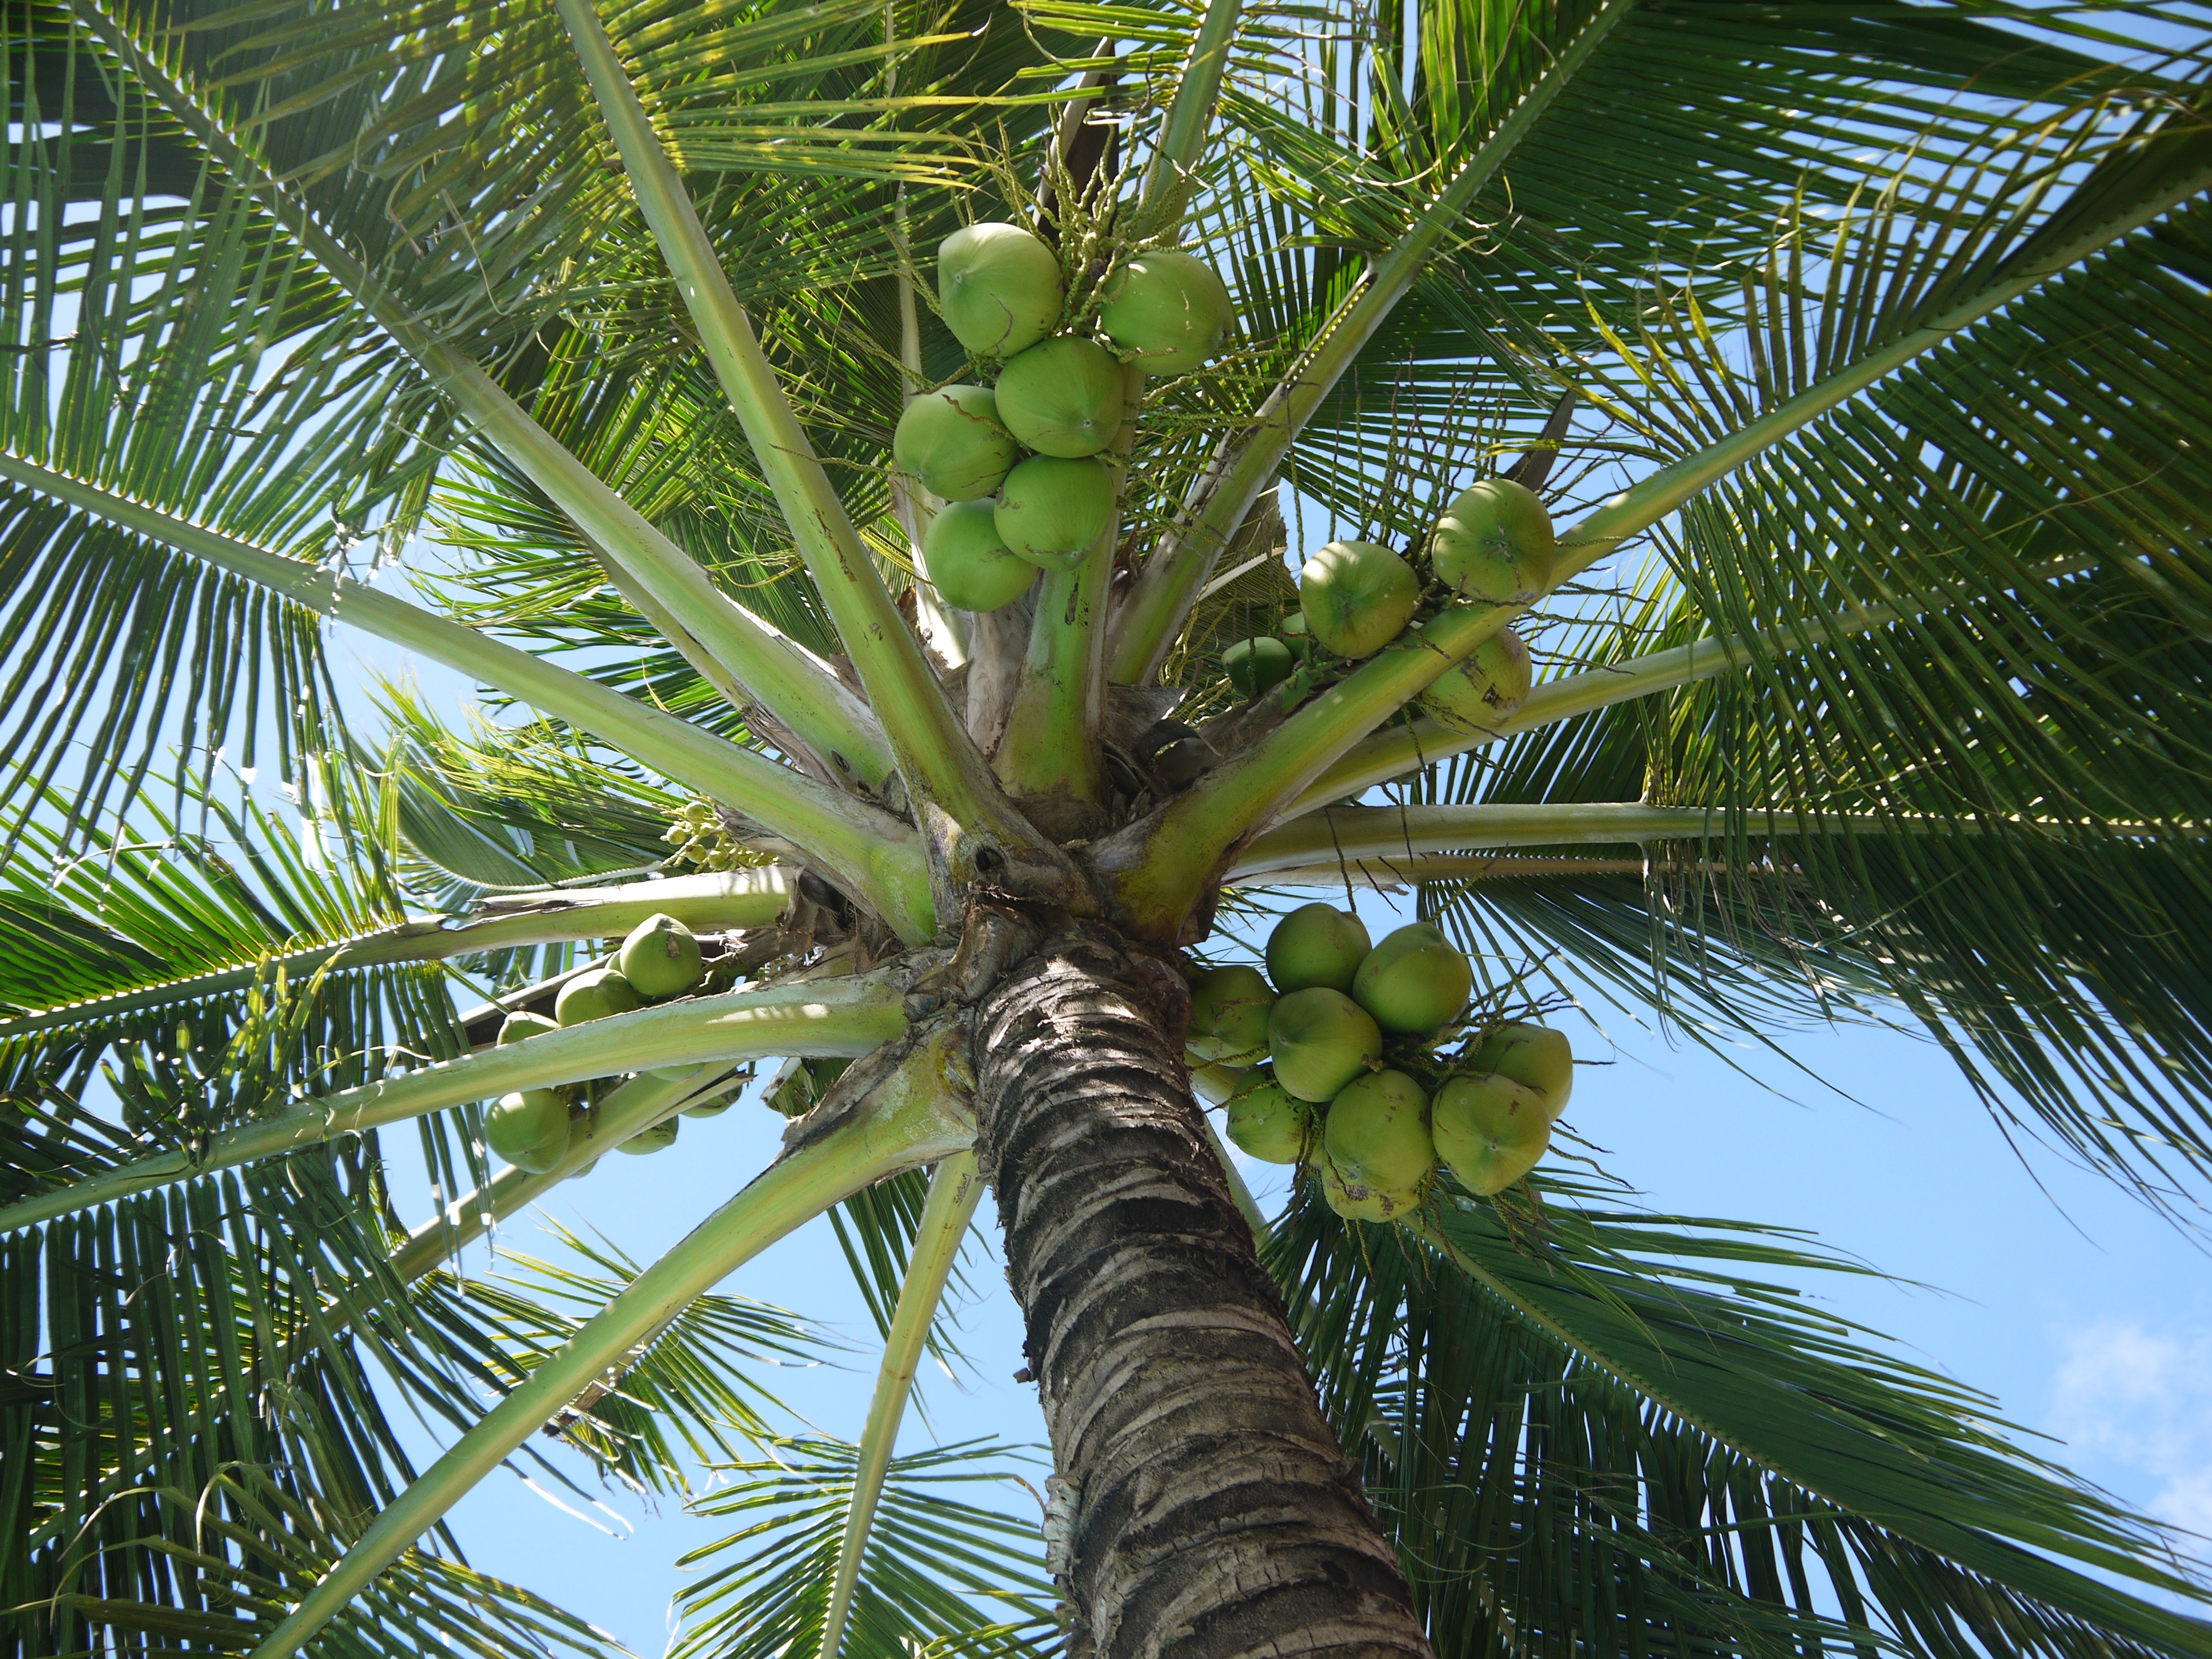
tree, branch, plant, fruit, food, green, jungle, produce, botany, flora, coconut, leaves, nuts, tropic, philippines, tropics, flowering plant, date palm, woody plant, land plant, arecales, palm family, borassus flabellifer, elaeis, cocos nucifera